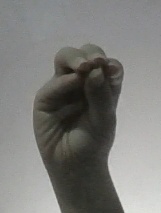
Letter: ha